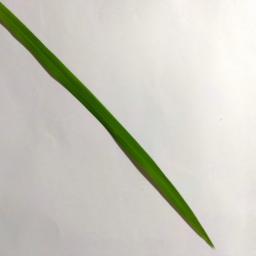
Label: Rice___Healthy